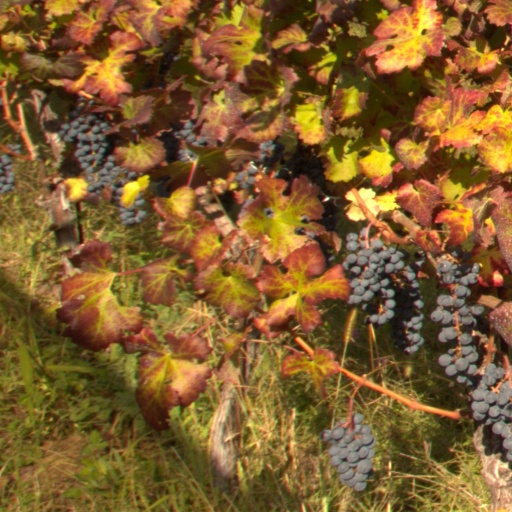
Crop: grape